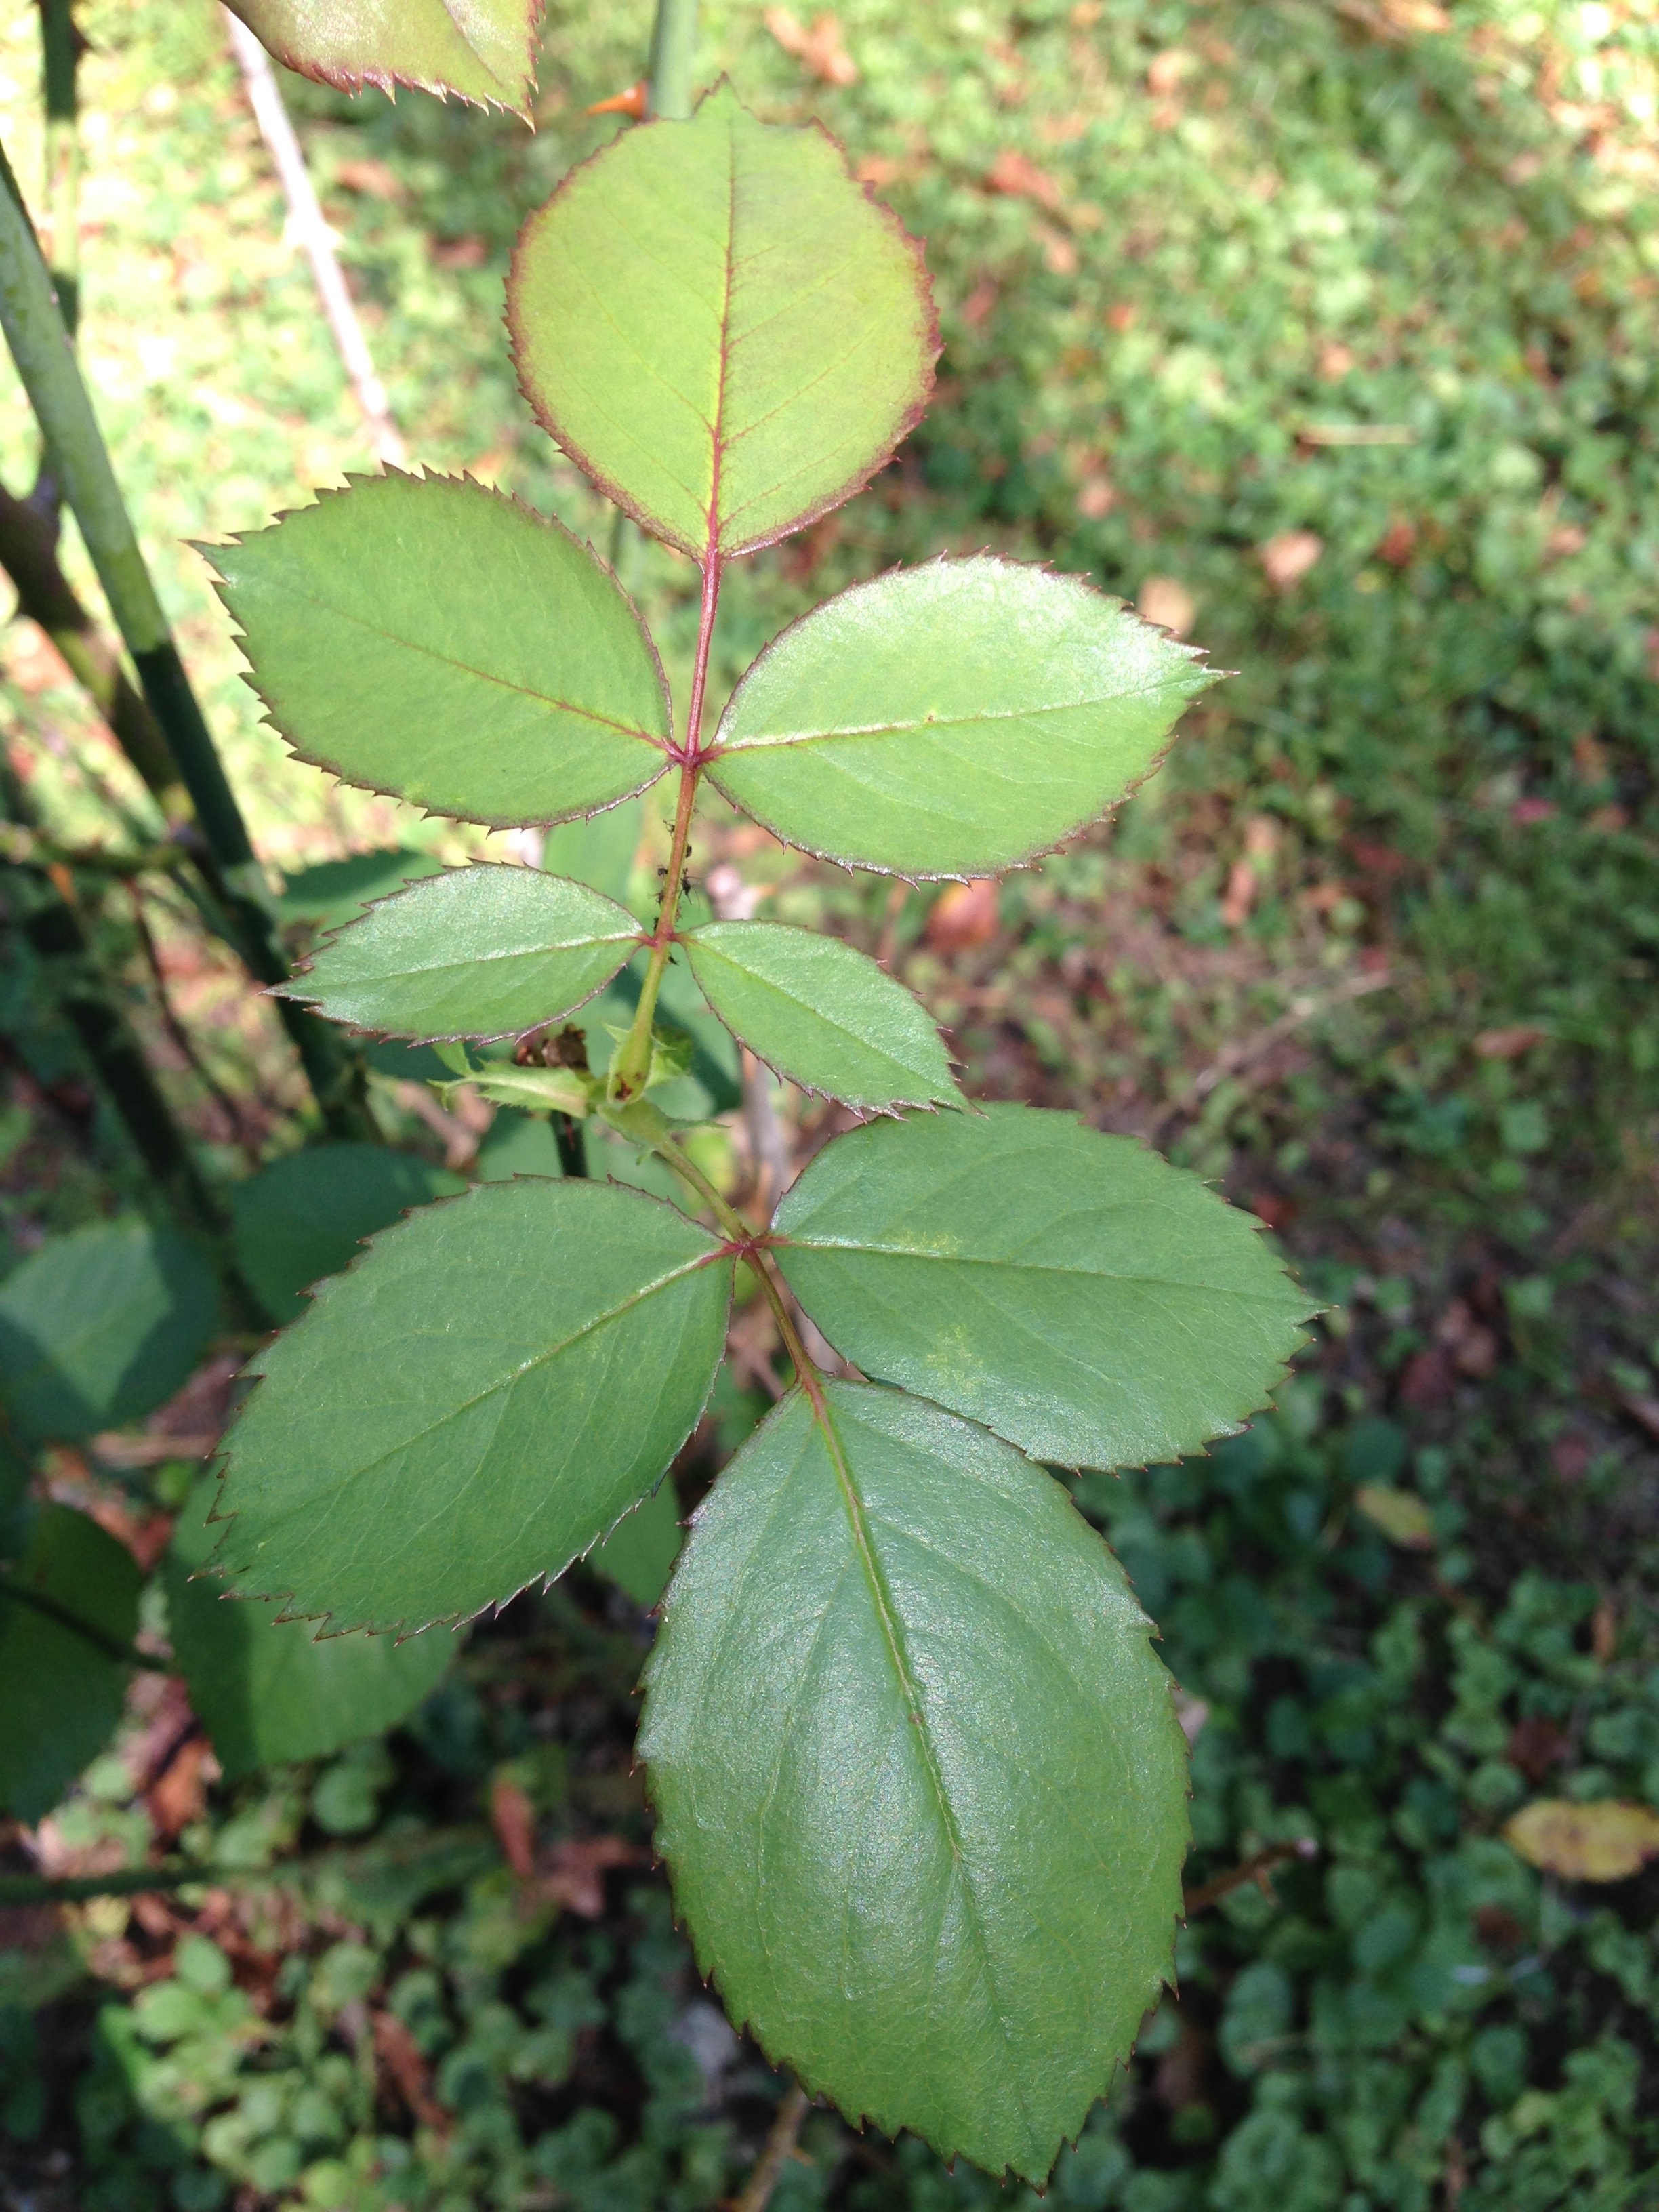
tree, plant, fruit, leaf, flower, foliage, food, produce, evergreen, botany, garden, flora, greenery, leaves, shrub, deciduous, viburnum, flowering plant, rose leaves, woody plant, land plant